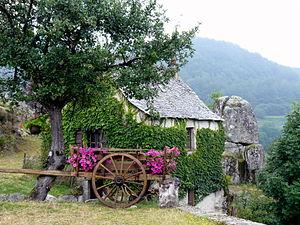
Site de Bez-Bédène (Campouriez, Aveyron, France)
Campouriez est une commune du Pays du Haut Rouergue, elle est située dans le département de l'Aveyron en région Occitanie. Elle fait donc partie de l'ancienne province du Rouergue dont le parler traditionnel est une forme de l'occitan : le dialecte rouergat.
La Viadène est une région naturelle de France située au centre-ouest du Massif central et au nord du département de l'Aveyron.